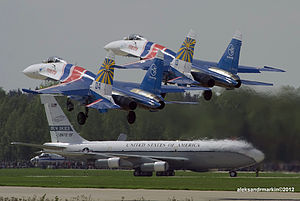
Åben Himmel-traktaten / Implementering
Åben Himmel-fly fra US Air Force på flyvestationen i Kubinka i 2012
Åben Himmel-traktaten er en traktat der blev indgået i 1992 mellem NATO og de daværende Warszawapagt-stater. Traktaten giver de deltagende nationer ret til gensidige overflyvninger af hinandens territorier på forud fastlagte ruter, samt benytte fotografi og radar. Fra 2006 kunne også infrarøde kameraer benyttes. Disse flyvninger skal skabe tillid mellem nationerne ved at sikre man kan kontrollere hinandens militære formåen og på den måde sikre at man ikke starter et nyt våbenkapløb.